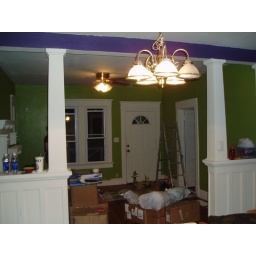
standing in the dining room looking into the living room aka temporary disaster area